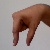
The image shows a hand gesture representing the letter 'Q' in Indian Sign Language.